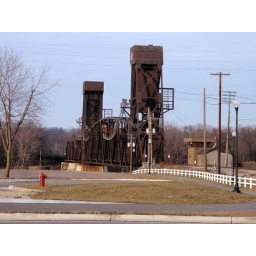
Hastings Minnesota. This is a lift bridge that will raise if a large boat or barge passes underneath it